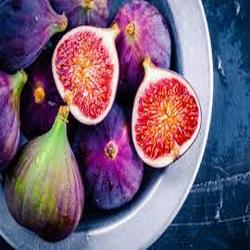
Label: Fig